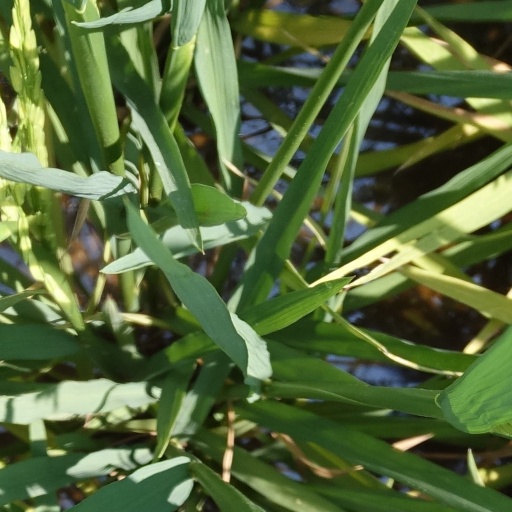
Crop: rice